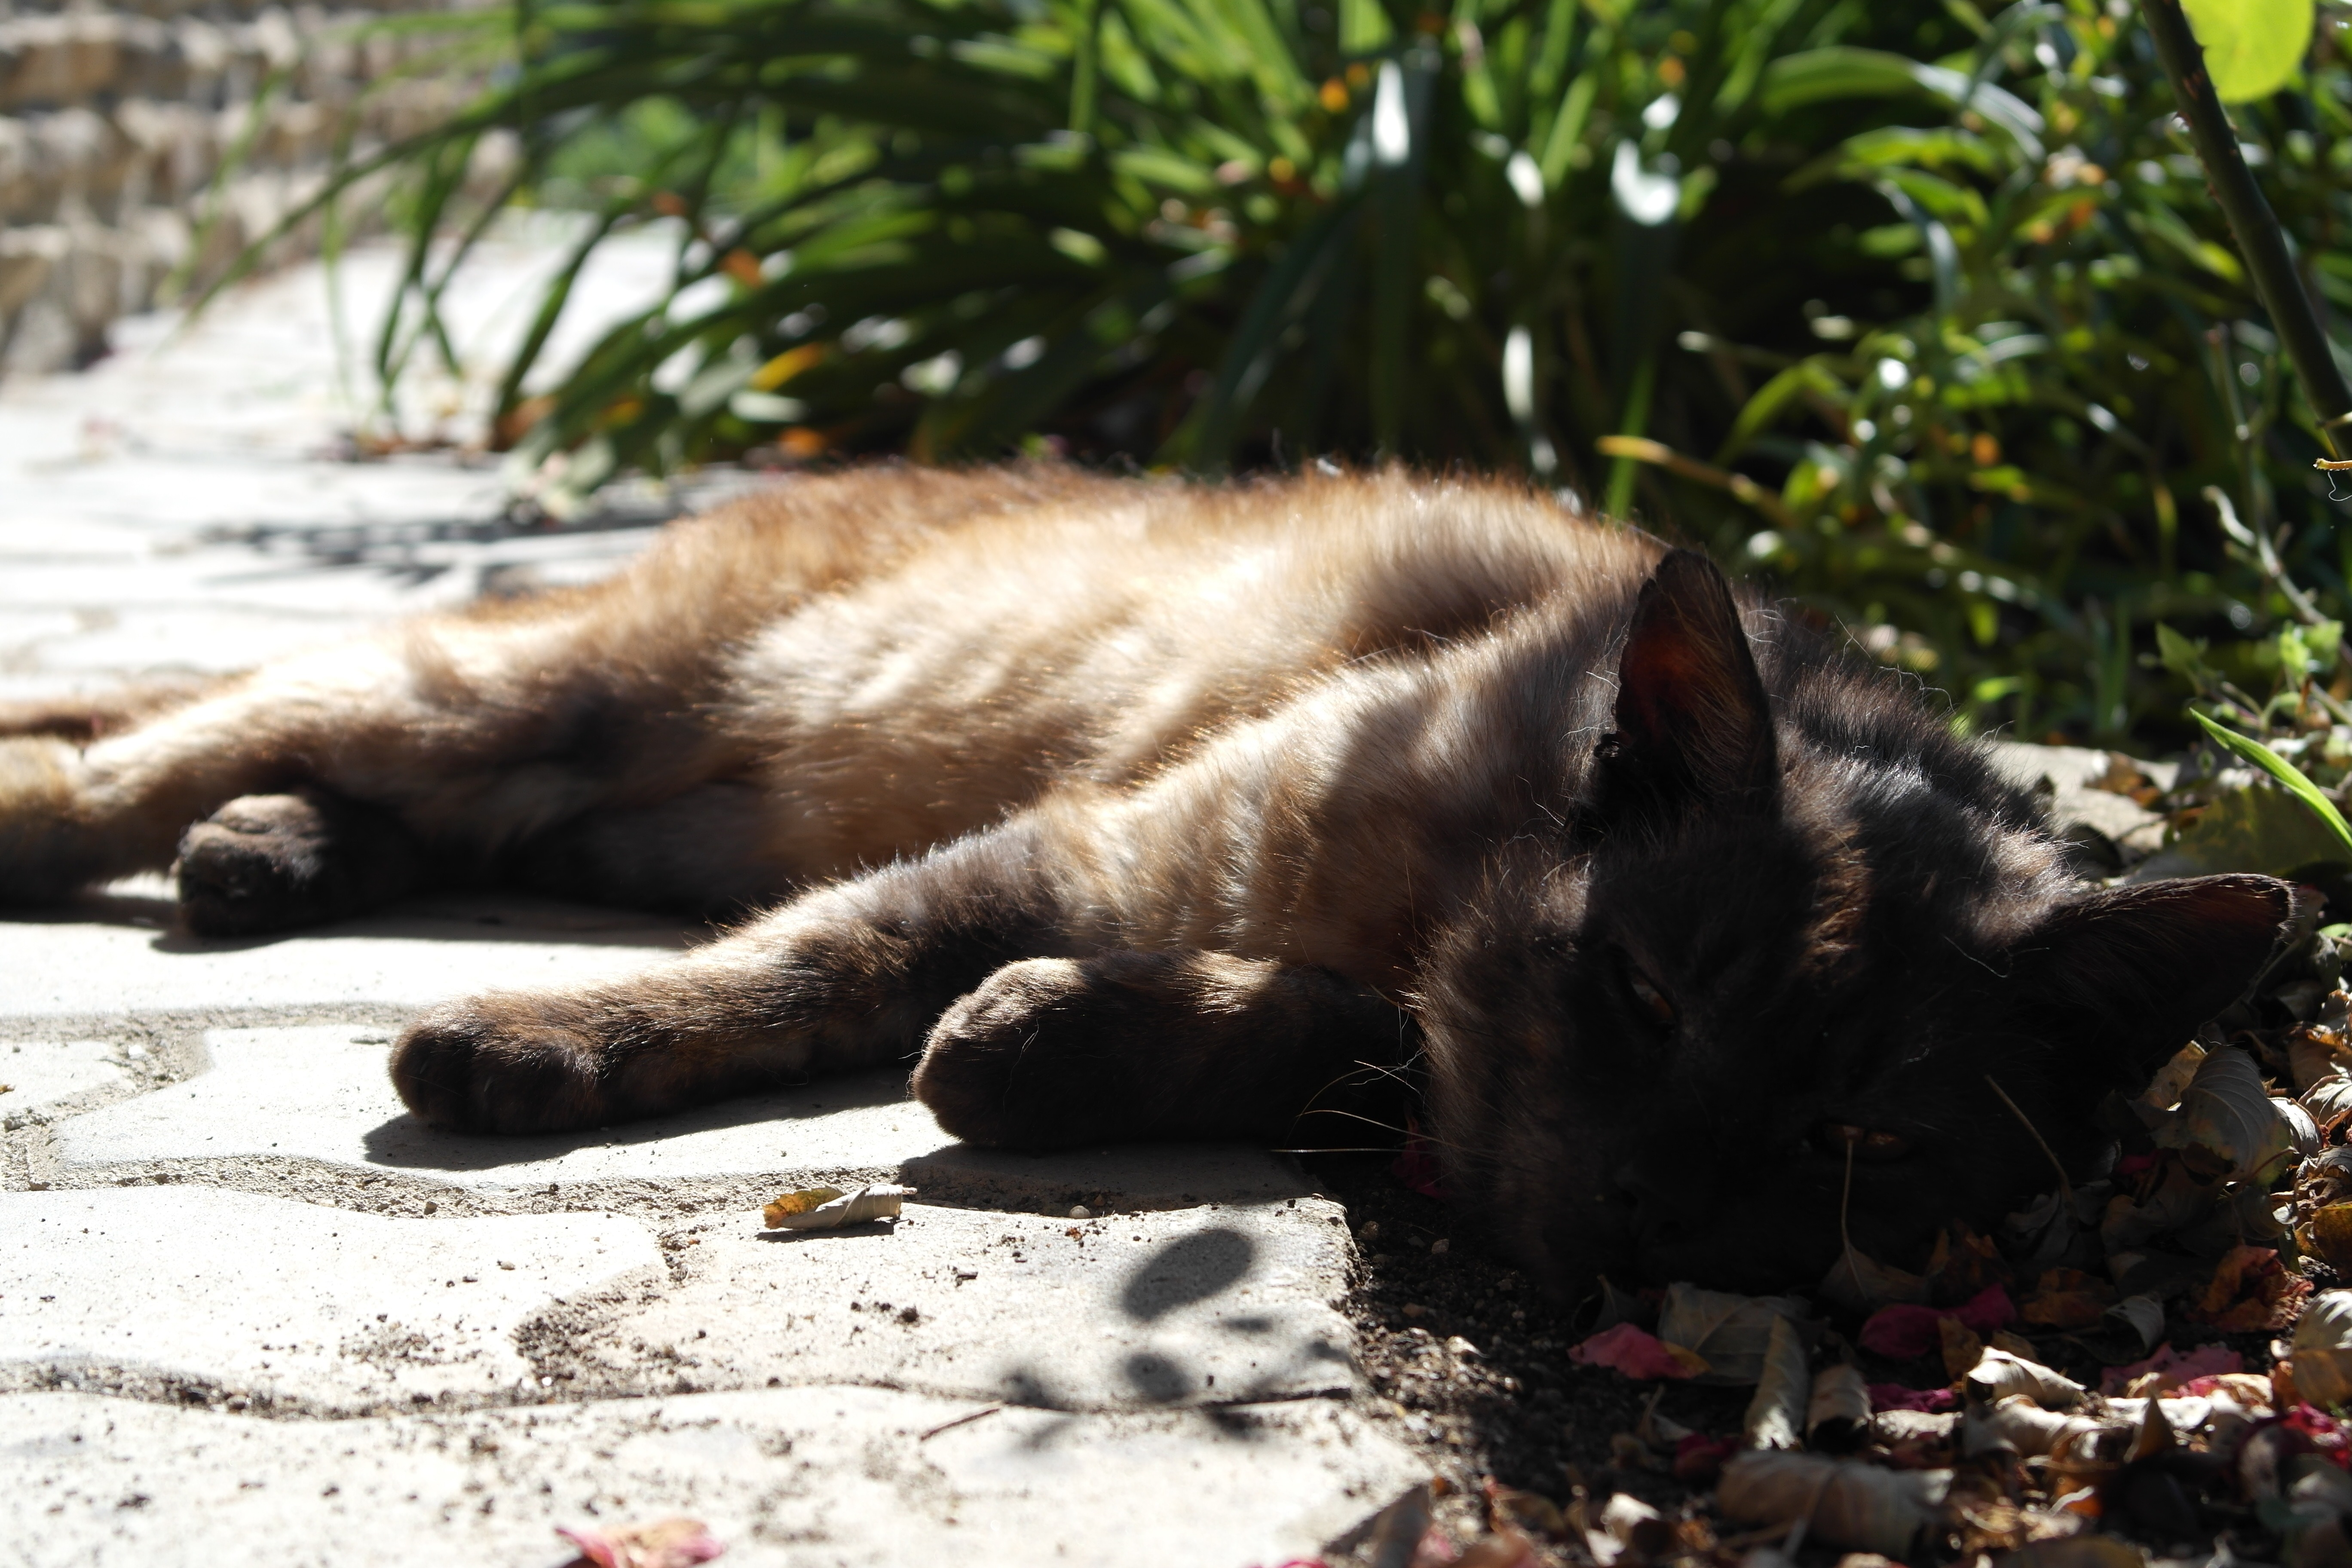
nature, sunshine, flower, wildlife, pet, kitten, cat, peace, mammal, rest, fauna, vertebrate, tomcat, small to medium sized cats, cat like mammal